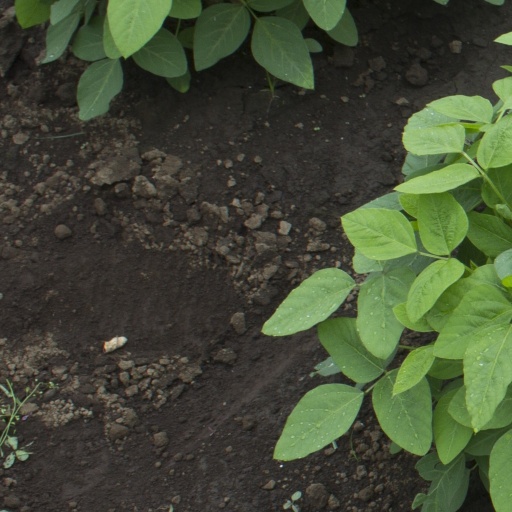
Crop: soybean